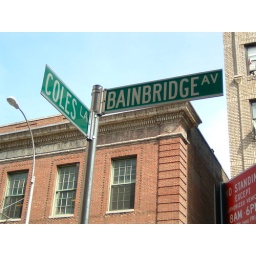
Street signs for Coles Lane and Bainbridge Ave. The old NY public library is in the background